German attack on Vimy Ridge order of battle

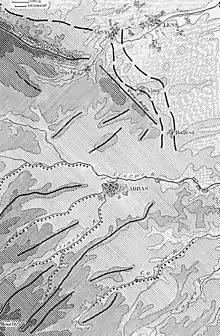

In early 1916, the Berthonval and Carency sectors were transferred to the First Army, IV Corps (Lieutenant-General Henry Wilson) from the Third Army, XVII Corps (Lieutenant-General Sir Julian Byng) and from the 25th Division to the 47th (1/2nd London) Division, which extended its right flank southwards to P sector. Neither side controlled the crest and to the south of the Berthonval sector, the British intended to treat the front line as the main line of resistance to protect Zouave Valley, which rose southwards from the valley of the Souchez river, about back from the front line. German gunners continually bombarded the "Talus de Zouaves" (Zouave embankment) in Zouave Valley, which could cut off British contact with the front line.